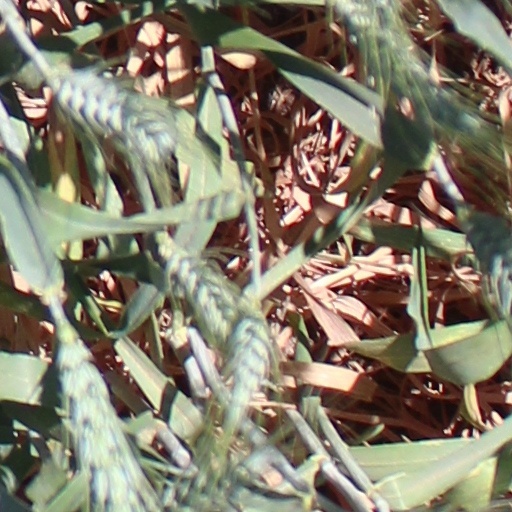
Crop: wheat